CSS Arkansas

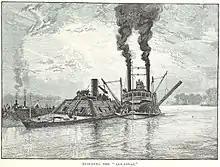
Building the "Arkansas"

At the outset of the American Civil War, the Confederate States of America had a lack of warships. Seeking to offset the Union's advantage in numbers through technology, Stephen R. Mallory, the Confederate States Secretary of the Navy, decided to build ironclad warships. An experienced steamboat man from Memphis, Tennessee, named John T. Shirley visited Mallory in mid-August 1861 and offered to build a pair of such ships to defend the middle portion of the Mississippi River. Acutely aware of the lack of Confederate naval facilities in the region able to build ironclads, Mallory and Shirley signed a contract for two ships, "Arkansas" and her sister ship CSS "Tennessee", at $76,920 each on August 24. Neither Shirley nor his master builder Primus Emerson owned a facility suitable for building a ship, and none were available for use in Memphis. The pair ultimately settled on a riverfront site below the bluff on which Fort Pickering sat on the southern edge of Memphis where "Arkansas" was laid down in October 1861.